Melanie White

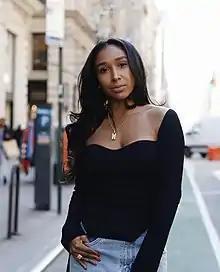
Melanie White in 2019

In 2009, she started her own accessories company named MELANIE MARiE. In 2010, she opened a boutique in Philadelphia on Temple's Campus called Greek & Life Boutique. Melanie is known best for her work with MELANIE MARiE. It can be seen on dozens of celebrities and featured in numerous publications. She creates custom gold items for the biggest names and has collaborated with celebrities such as Beyonce, Ty Hunter, Adrienne Bailon and many more. She also known for her line of fashionable wearable technology items in which she has partnered with Metawear to create fashion forward technology pieces which will help people in everyday living. Melanie was listed as the "Black Designer to Know" on Ebony. Cosmopolitan magazine listed Melanie's line in their Christmas gift guide on what to buy for the holidays. Melanie also has been featured in many modeling ads and even music videos.